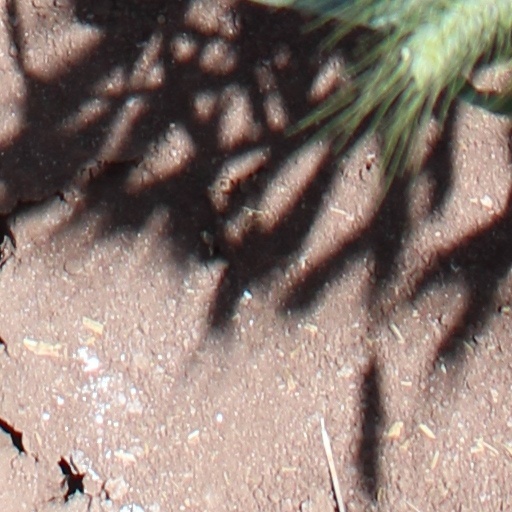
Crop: wheat